Waterdown, Ontario

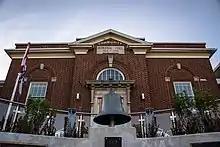
Historic Memorial Hall located in the downtown core of Waterdown

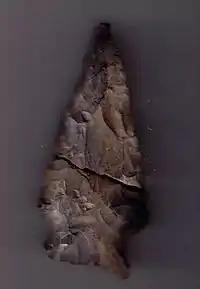
Discovered by resident Nicholas Schwetz in 2008 in the Waterdown South Development, this arrowhead reminded residents of the long history of First Nations' habitation in the region.

Perched atop the Niagara Escarpment, the area that became Waterdown has been inhabited for thousands of years. Professor John Triggs of Wilfrid Laurier University found evidence of Algonquin-speaking Aboriginals from as far back as 7,500 BCE. One of the earliest known groups to inhabit the area was the Chonnonton Nation. The Jesuits in Quebec City wrote that the Chonnonton Nation was driven from the area by 1653, with remnants of the once powerful group reportedly migrating to seek shelter with the Anishinabe nations on Lake Huron and Lake Superior.